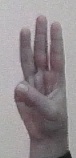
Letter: thaa